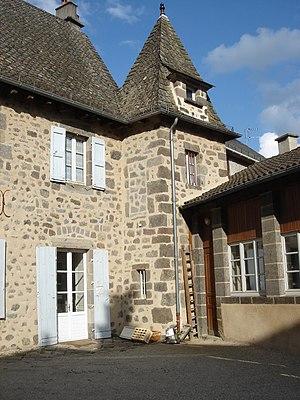
Ancienne école Saint-Antoine, actuellement prespytère de Vic.
Vic-sur-Cère est une commune française, chef-lieu du canton de Vic, située dans le département du Cantal en région Auvergne-Rhône-Alpes. Elle est située dans la vallée de la Cère, bordée en aval par la commune de Polminhac et en amont par celle de Thiézac avec laquelle elle forme une station verte.